Russian gunboat Korietz

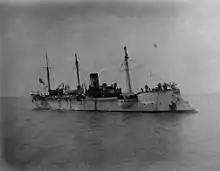
"Korietz" in Chemulpo Bay, February 1904.

Assigned to service with the Russian Pacific Fleet in 1895, she was a frequent visitor to ports in Korea, Japan and northern China. During the Boxer Rebellion, she participated in the Eight-Nation Alliance attack on Taku Forts in June 1900. During this battle, she was hit six times by shells fired by the Chinese defenders, and suffered nine crewmen killed and 20 wounded.